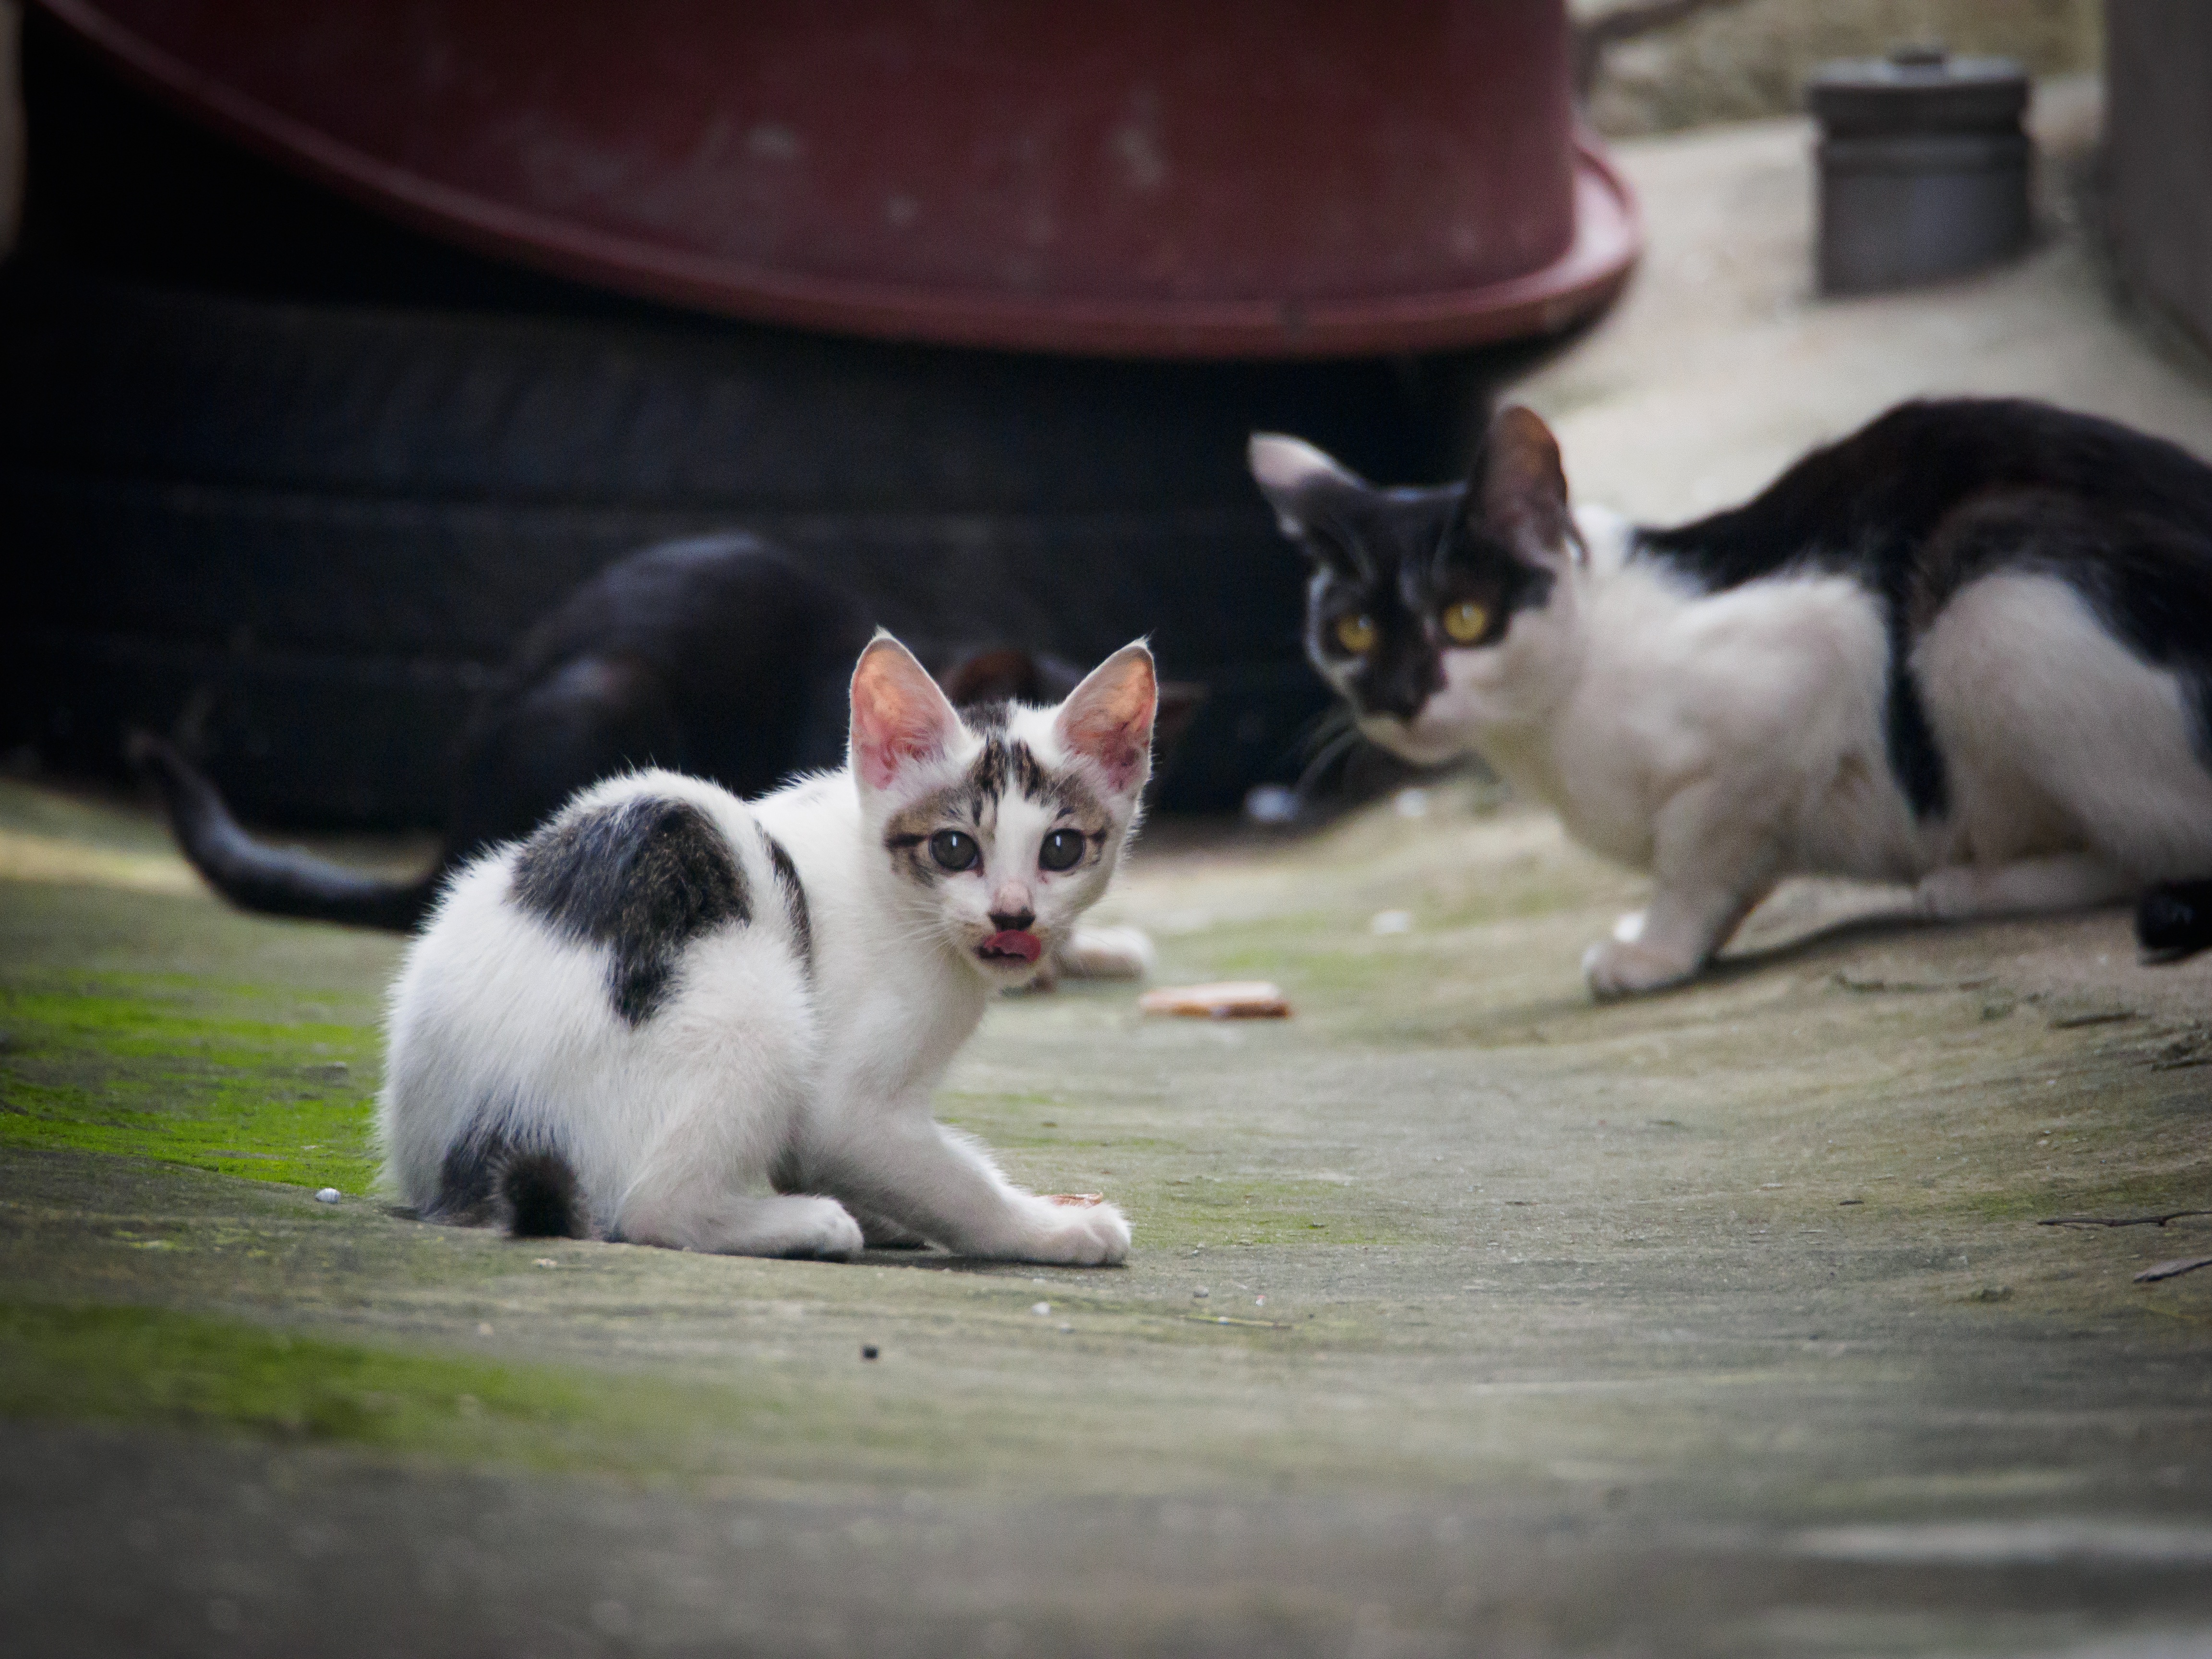
animal, kitten, cat, mammal, whiskers, mammals, vertebrate, gaze, small to medium sized cats, cat like mammal